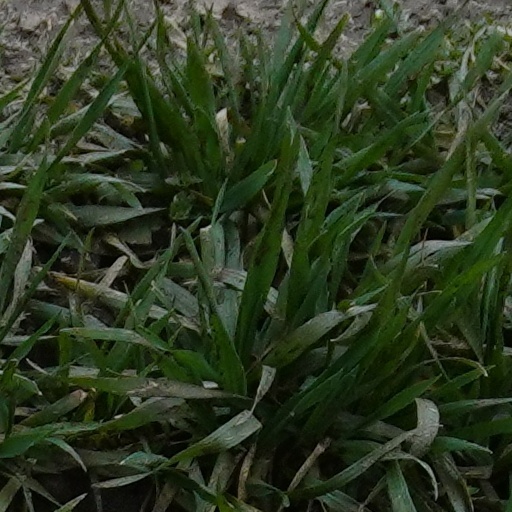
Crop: wheat